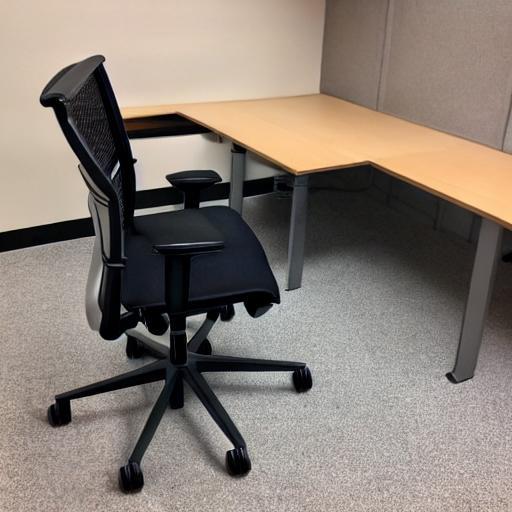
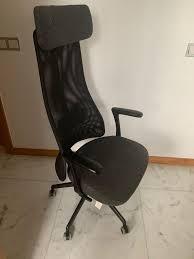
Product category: items_chair
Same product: no